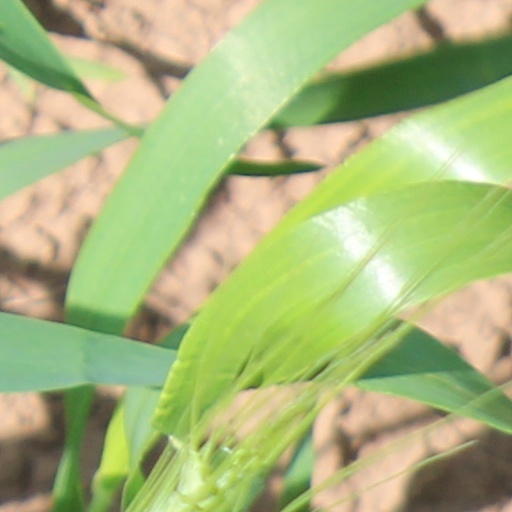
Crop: wheat